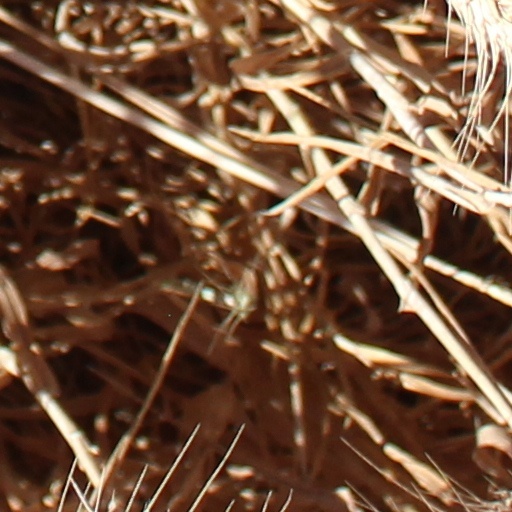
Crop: wheat